Ragersville, Ohio

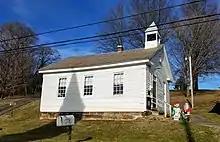
Rangersville School

Ragersville is an unincorporated community in Tuscarawas County, in the U.S. state of Ohio.